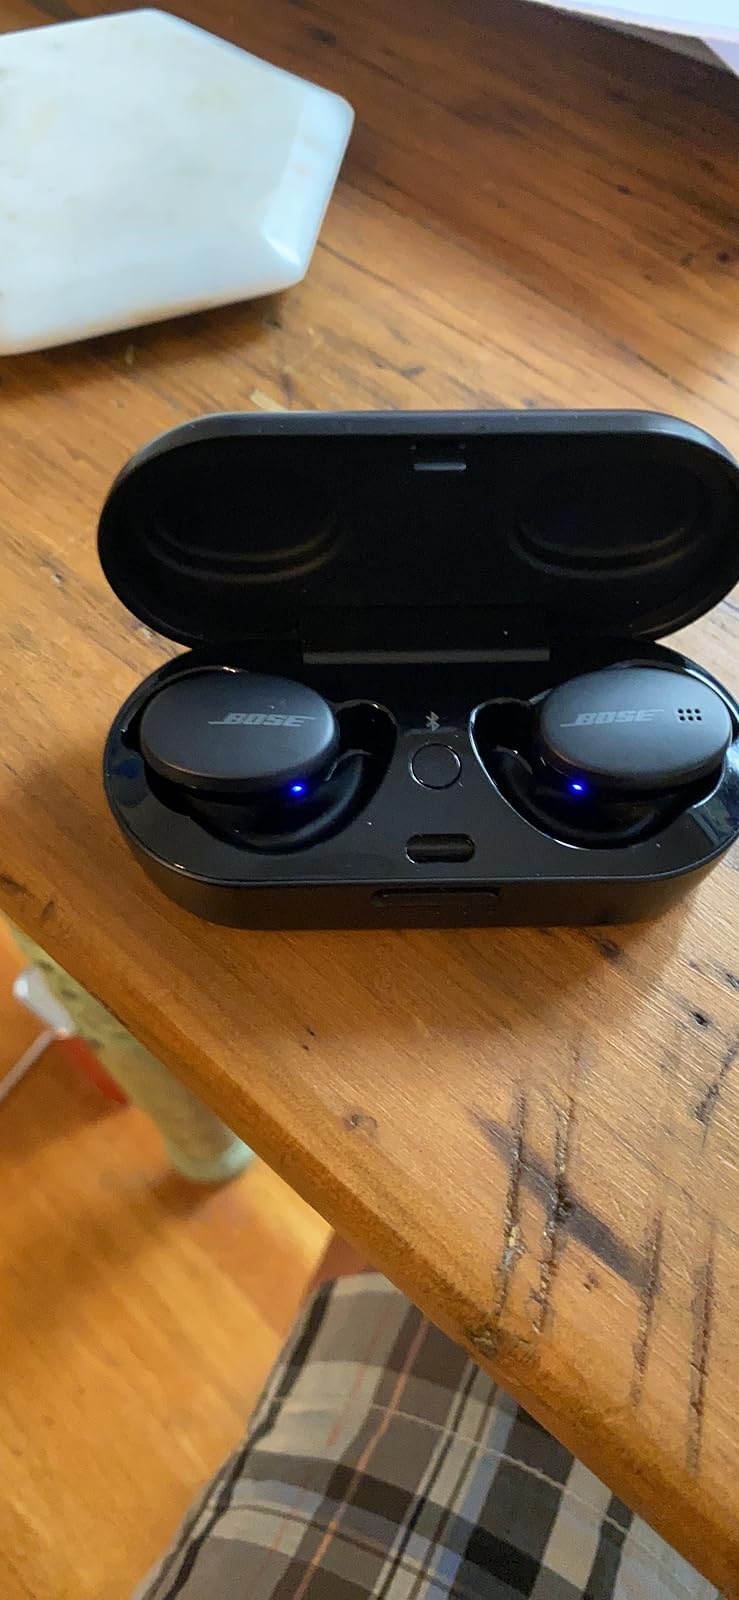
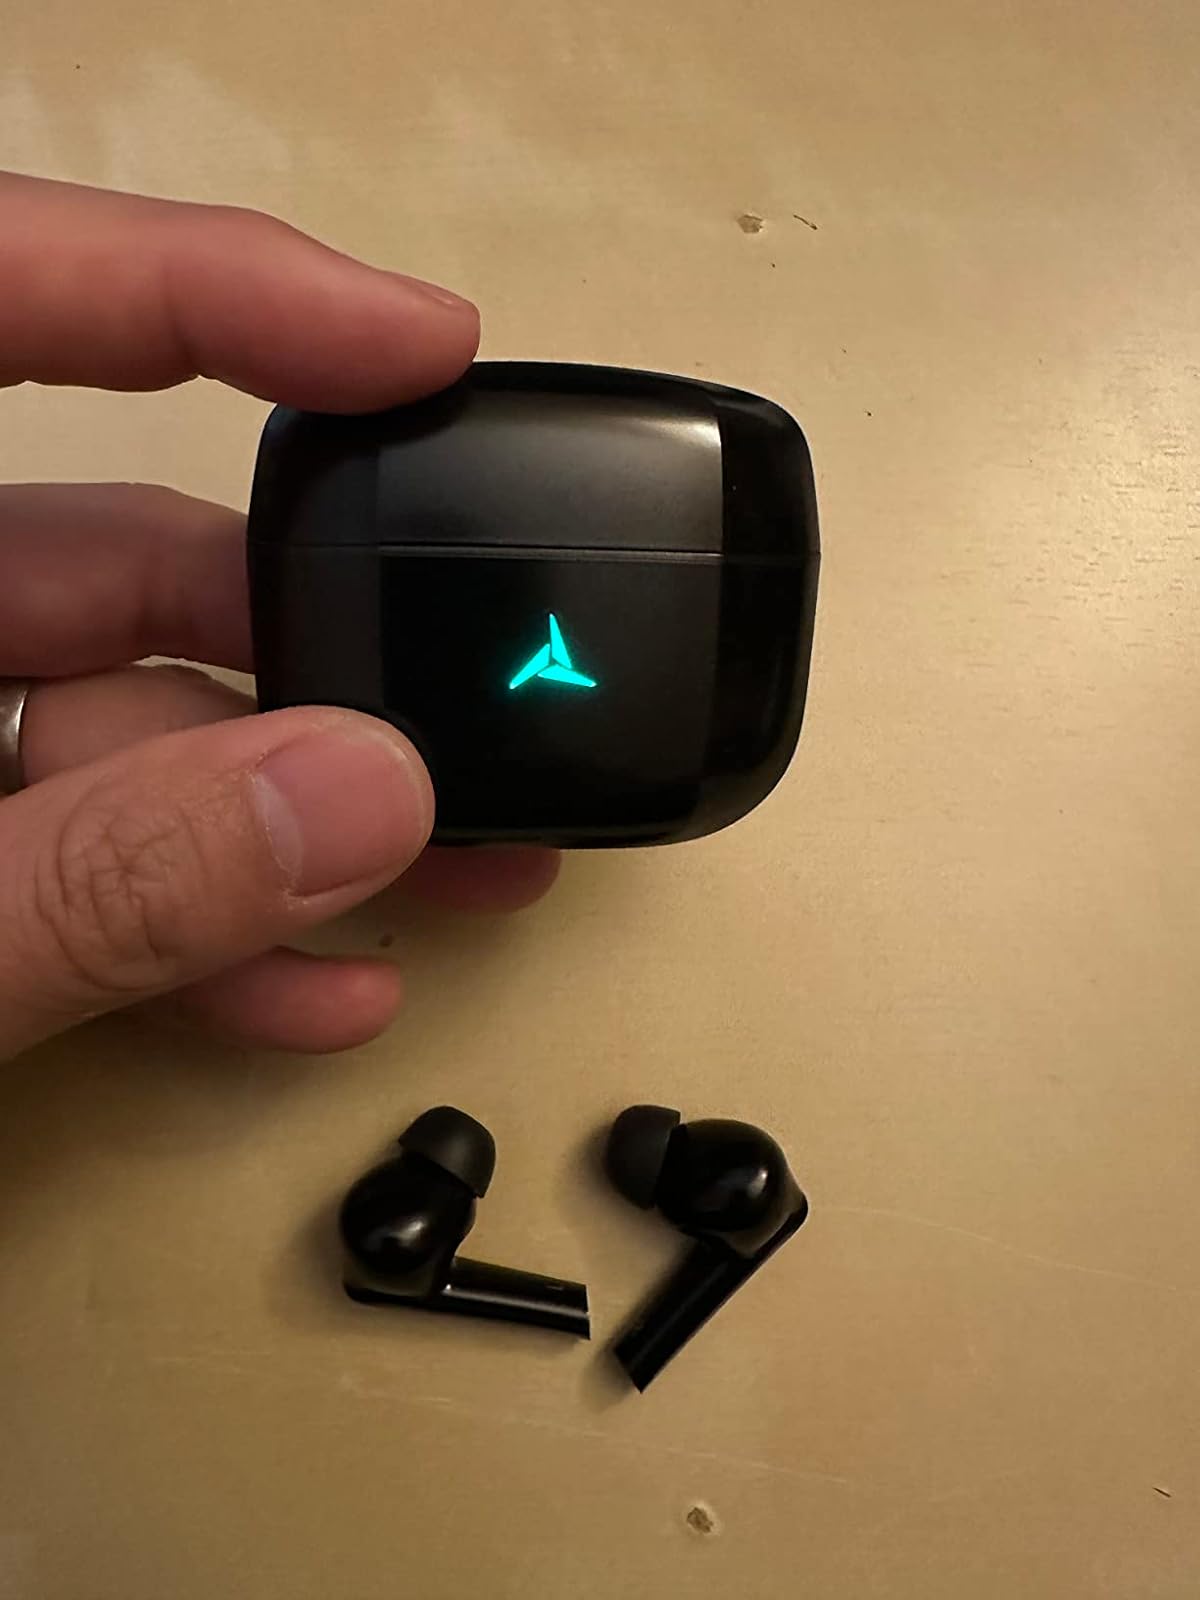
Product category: earbuds
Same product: no